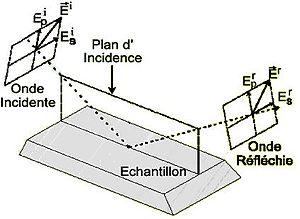
Définition du plan d'incidence pour l'ellipsométrie
L’ellipsométrie est une technique optique de caractérisation et d'analyse de surface, fondée sur le changement d'état de polarisation de la lumière, par réflexion de la lumière sur la surface plane d'un échantillon. Bien que son principe soit connu depuis le début du XXᵉ siècle, c'est surtout à partir des années 1990, avec l'apparition d'ellipsomètres spectroscopiques, que son utilisation s'est généralisée, en particulier dans le domaine de la micro-électronique. La technique présente l’avantage d’être très simple et rapide à mettre en œuvre, d’être non destructive, de permettre des suivis in situ et en temps réel et d’être applicable à une très large gamme d’échantillons.